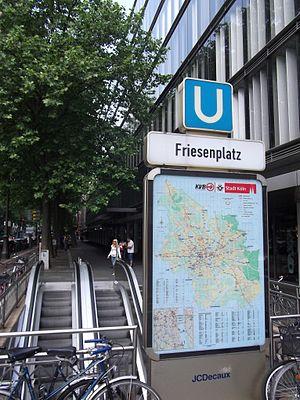
Le métro léger de Cologne est un réseau de métro léger représentant le principal transport en commun de Cologne. Le réseau mesure 195 km de long, il est composé de 12 lignes toutes exploitées par la Kölner Verkehrsbetriebe. 38 des 233 stations sont souterraines.